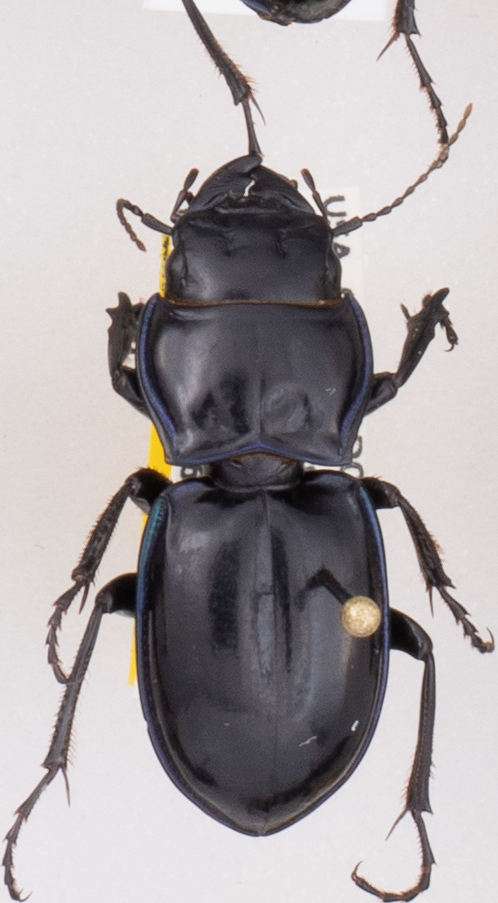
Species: Pasimachus elongatus
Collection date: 2020-08-05
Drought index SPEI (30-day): -0.884
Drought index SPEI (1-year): -0.71
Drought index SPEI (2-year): -0.058